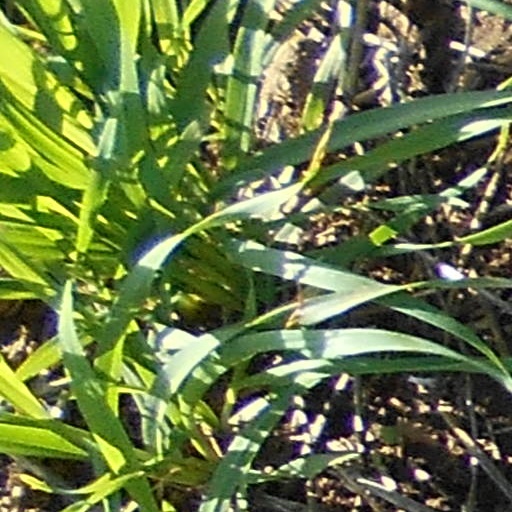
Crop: wheat